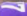
Number: 7